Karl Christian Erdmann von Le Coq

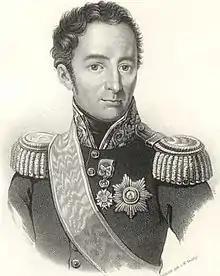
Portrait with the star of the Military Order of St. Henry and the Legion of Honour.

Charles Christian Erdmann Ritter and Edler von Le Coq (Torgau, 28 October 1767 – Brig, 30 June 1830) was a Saxon officer who rose to the rank of Lieutenant-General and was the commanding officer of the Royal Saxon army.